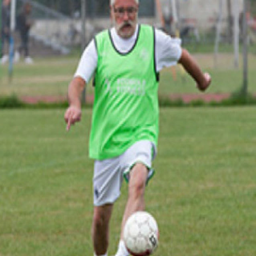
the oldest player to score is ?